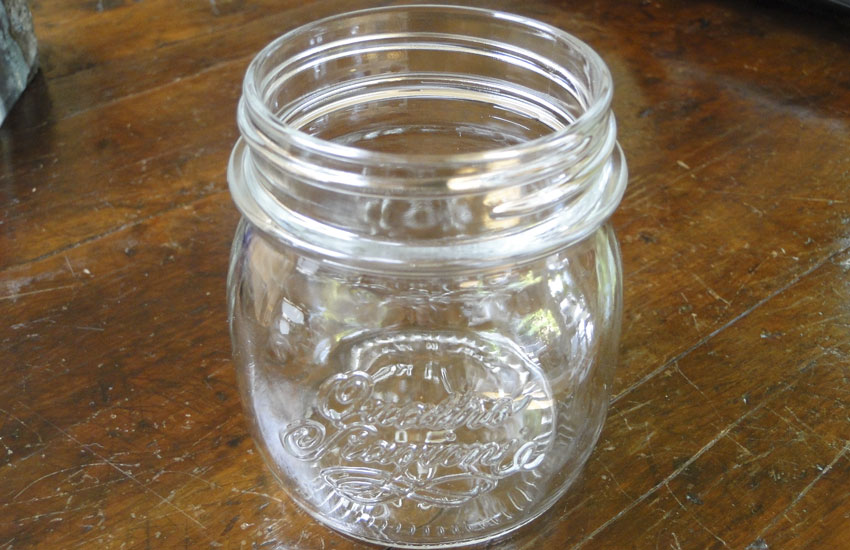
Waste category: glass